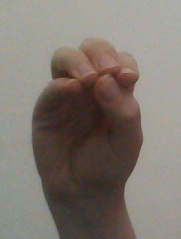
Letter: ha